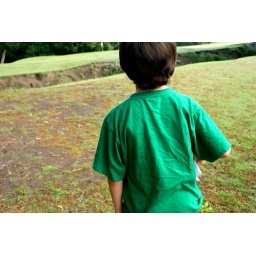
boy in a green shirt